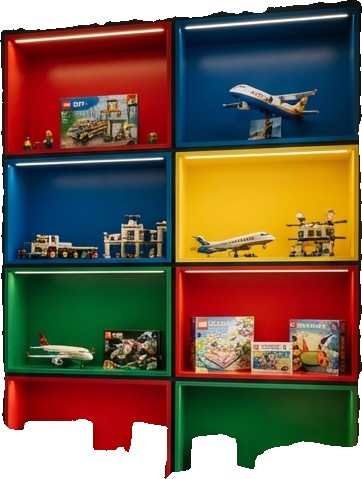
Surface category: cabinetry